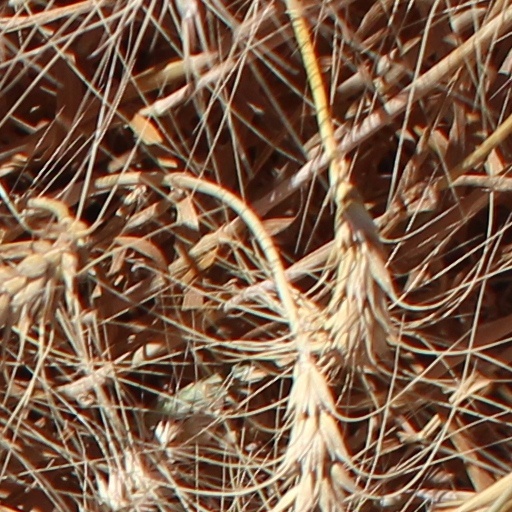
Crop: wheat